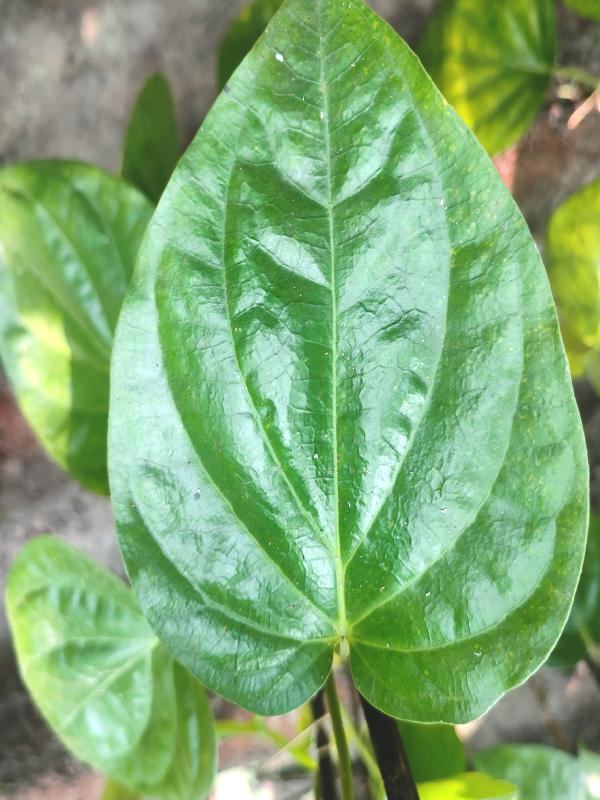
Label: Healthy_Leaf